Bydgoszcz Cathedral

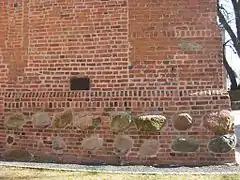
Outside wall, with large "bread stones" on the bottom

The temple has a Brick Gothic form, with a closed chancel facing east, three naves and a square tower on the south. On the west side is a double-decker porch with arcades, which gives onto the main entrance to the church with the Renaissance oak door (17th century) decorated with Bydgoszcz's coat of arms and bearing the initials of city guilds and townsmen (1925).